Hans Steiner (jurist)

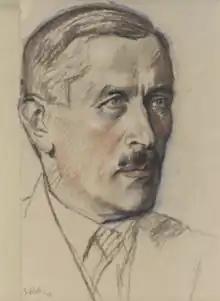
Steiner portrayed by Eugen Roth in 1936

Hans Steiner also known as Hans Steiner-Schuler (7 January 1884 - 8 September 1964) was a Swiss federal judge, politician and jurist. Most notably he served as Federal Judge of the Federal Supreme Court of Switzerland from 1924 to 1951, from 1943 to 1944 as its president. He previously served on the National Council (Switzerland) from 1919 to 1924 and on the Cantonal Council of Schwyz from 1920 to 1925 (concurrently).